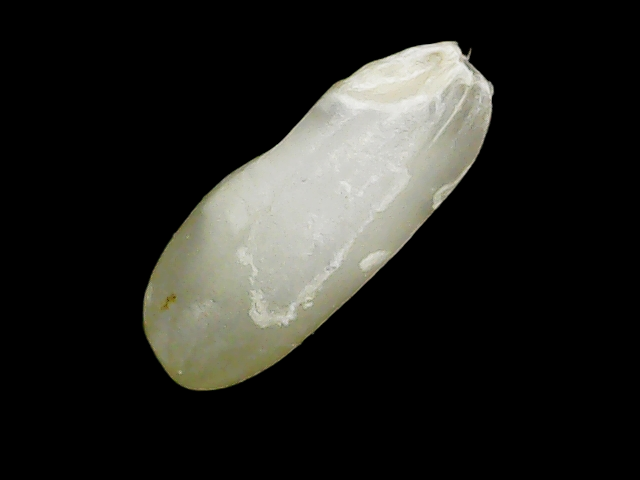
Rice variety: Binadhan24